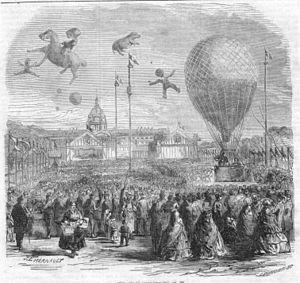
Vue de l'esplanade des Invalides, à Paris, le jour de la Fête Nationale française du 15 août 1858, paru dans le journal Le voleur. On distingue dans la foule, au premier plan, un marchand de coco
Cette page est consacrée à tout ce qui concerne la présence ou l'évocation au Carnaval de Paris d'aérostats, aéroplanes, ballons dirigeables, aéronefs et astronefs, en général.